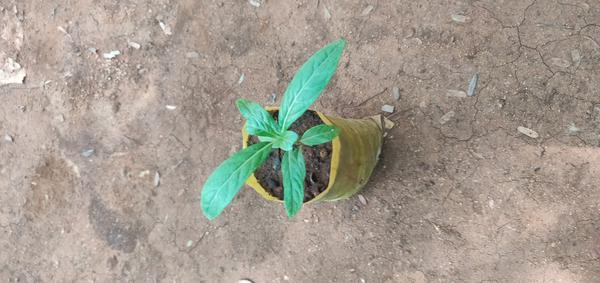
Plant: Nooni